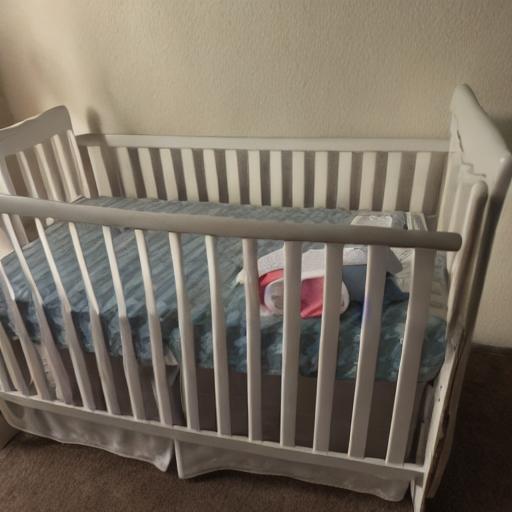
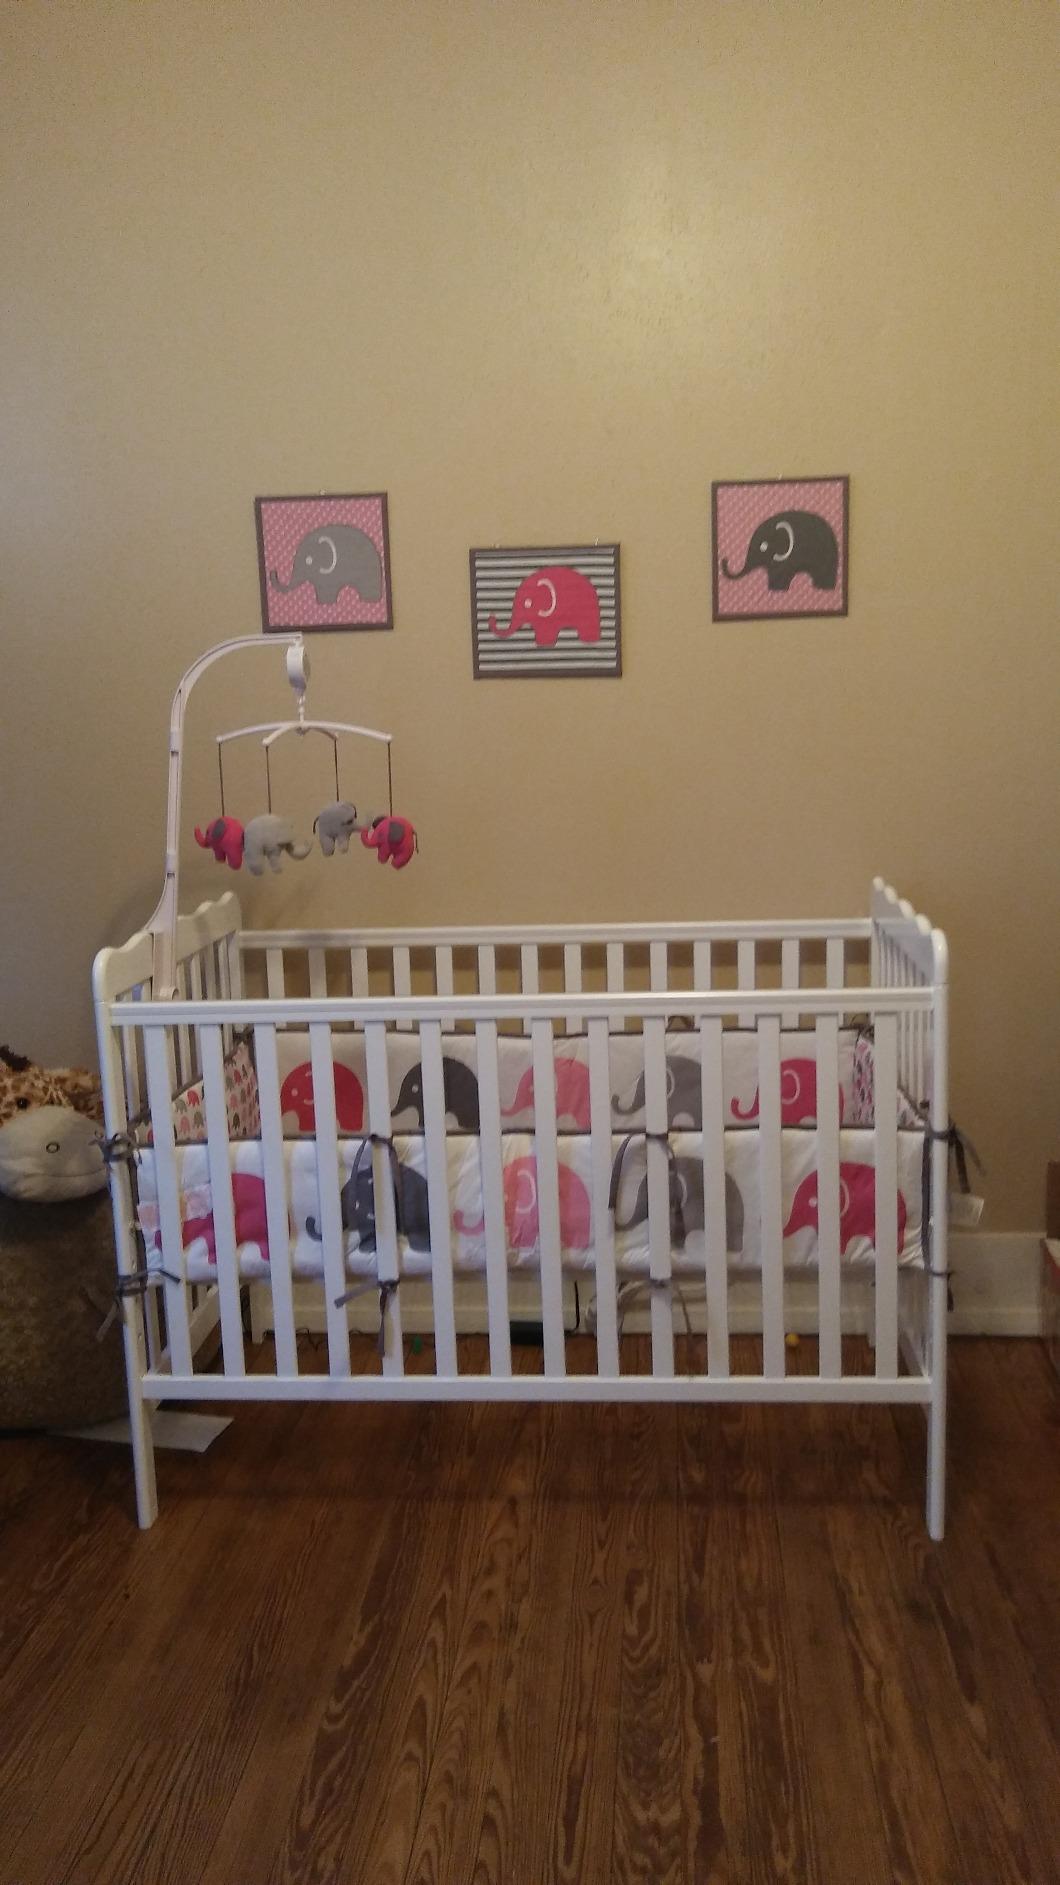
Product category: products_crib
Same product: no